Marlborough College

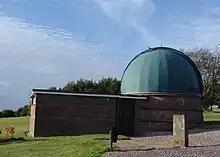
The Blackett Observatory

Former pupils include the Nobel laureate Sir Peter Medawar, Poet Laureate Sir John Betjeman, wartime poet Siegfried Sassoon, art historian and Soviet spy Anthony Blunt, writer Dick King-Smith, journalists Frank Gardner, James Mates, Tom Newton Dunn and Hugh Pym, businessman Simon Woodroffe, comedian Jack Whitehall, singers Nick Drake and Chris de Burgh, DJ and producer Frederick Gibson known as Fred Again, physician and broadcaster Phil Hammond, fashion moguls Amanda Harlech and Stella Tennant, and convicted human trafficker Ghislaine Maxwell.